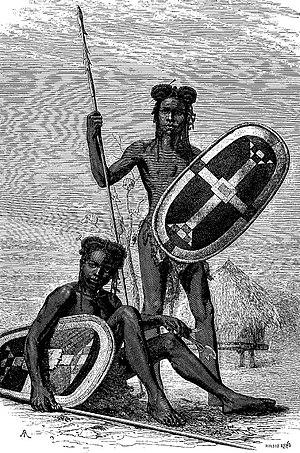
Guerriers Niams-Niams ((«